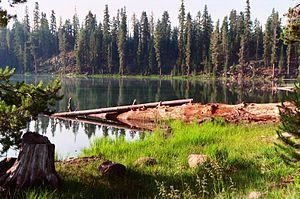
La forêt nationale de Lassen est une forêt fédérale protégée de Californie. Celle-ci enclave le parc national volcanique de Lassen. Cette forêt de 4 334 km² a été créée le 2 juin 1905.